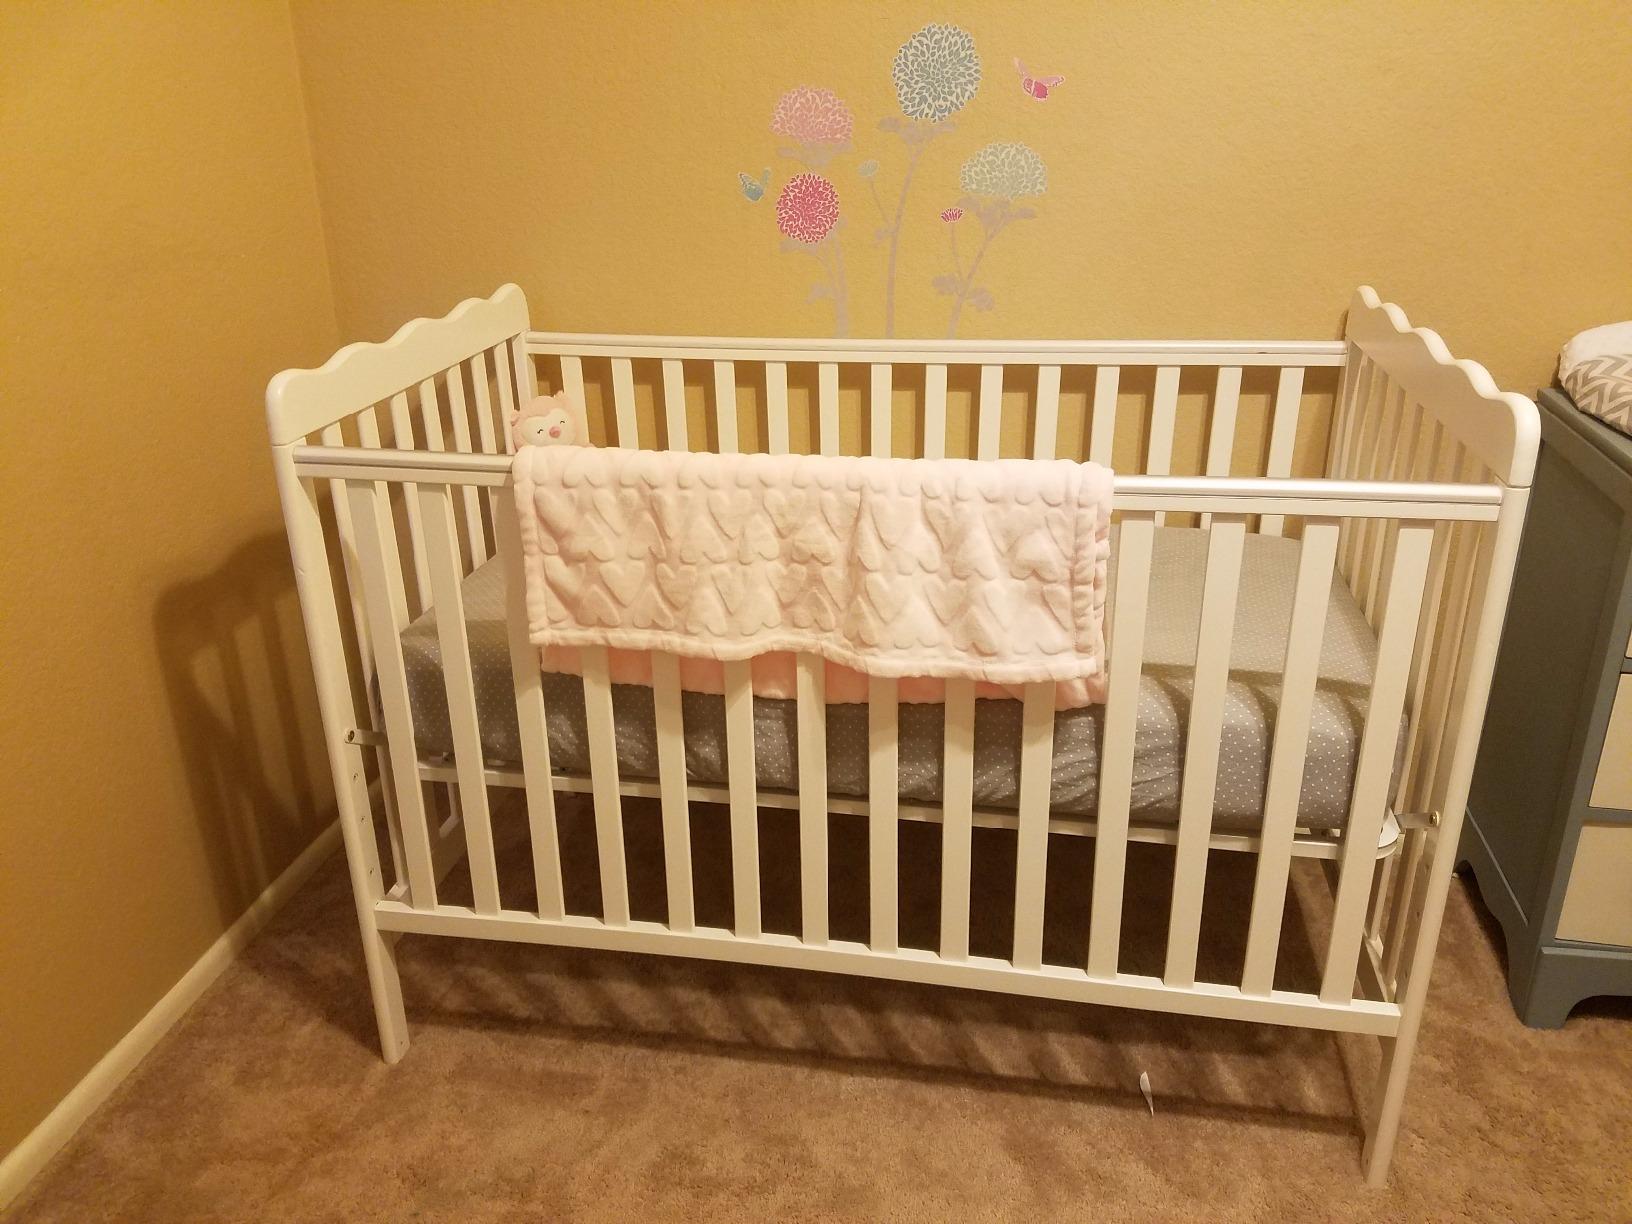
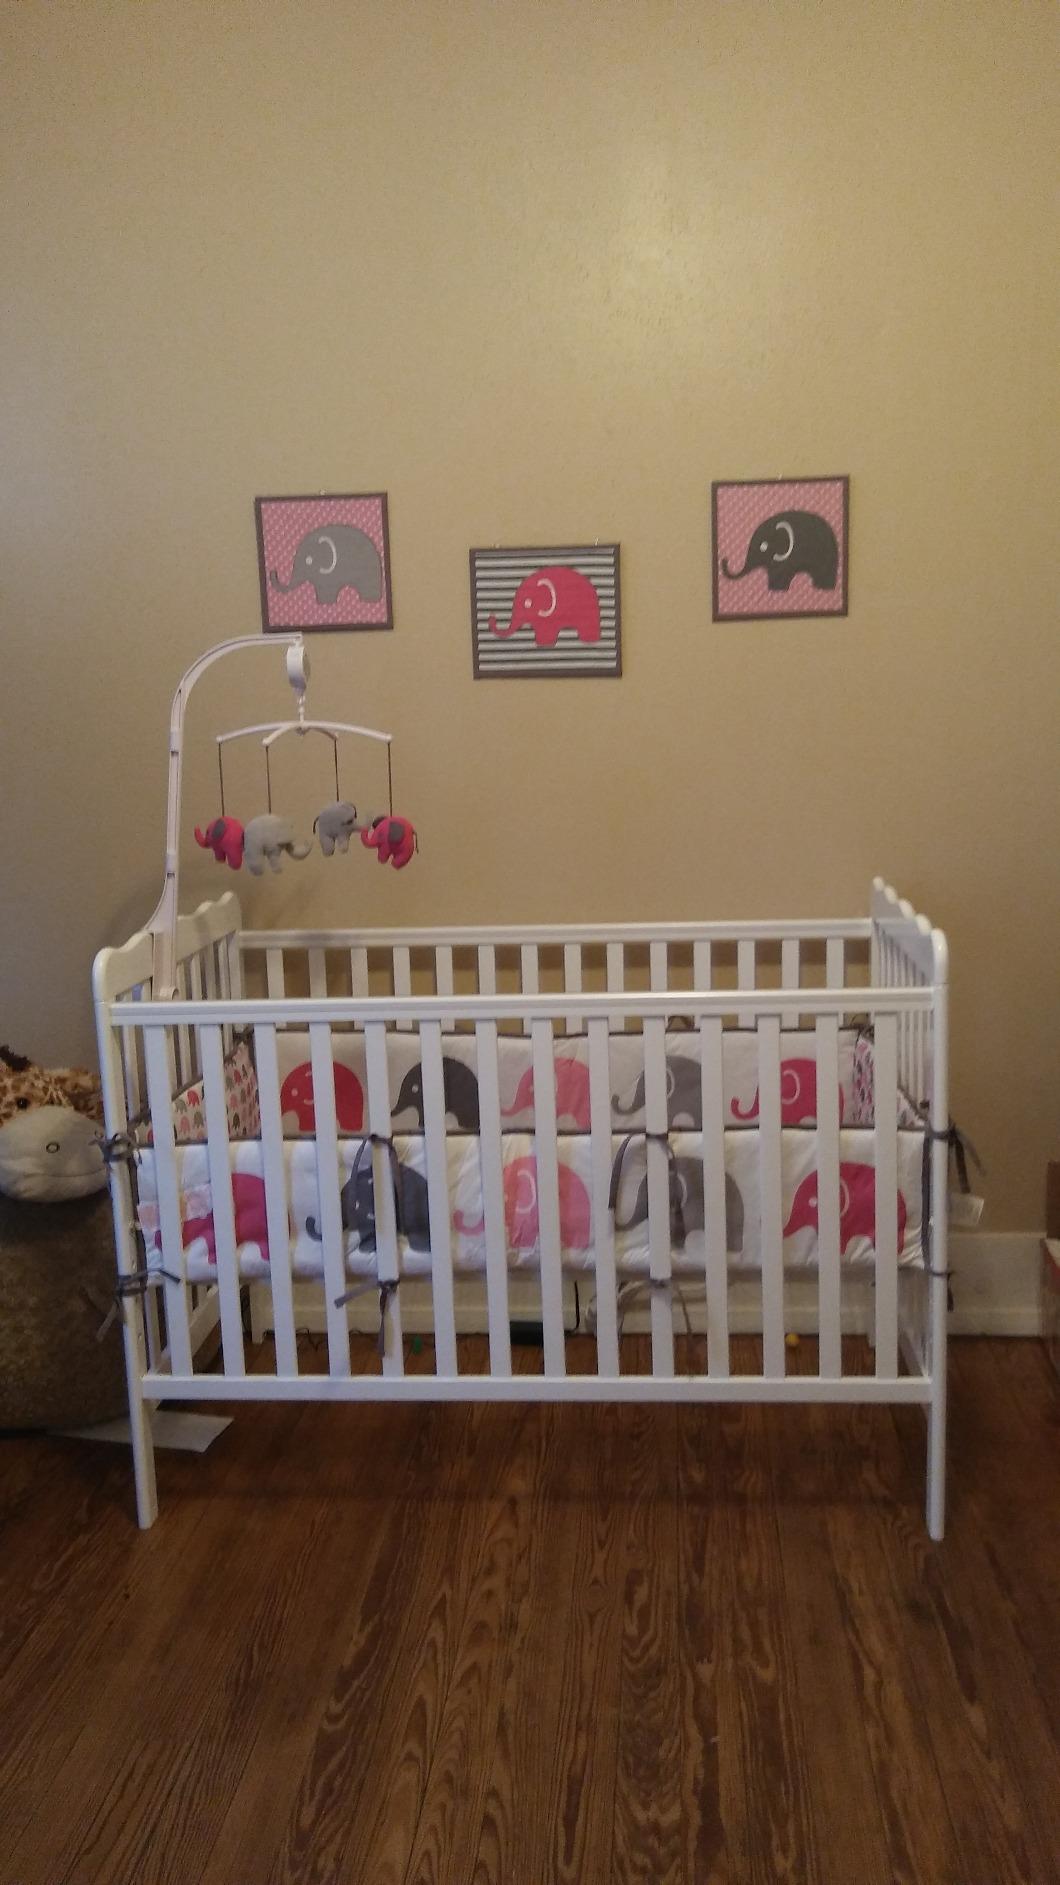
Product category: products_crib
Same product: yes